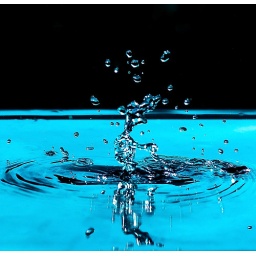
You can see reflection of the clouds in the water :-)